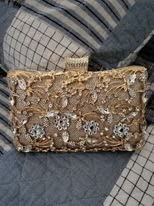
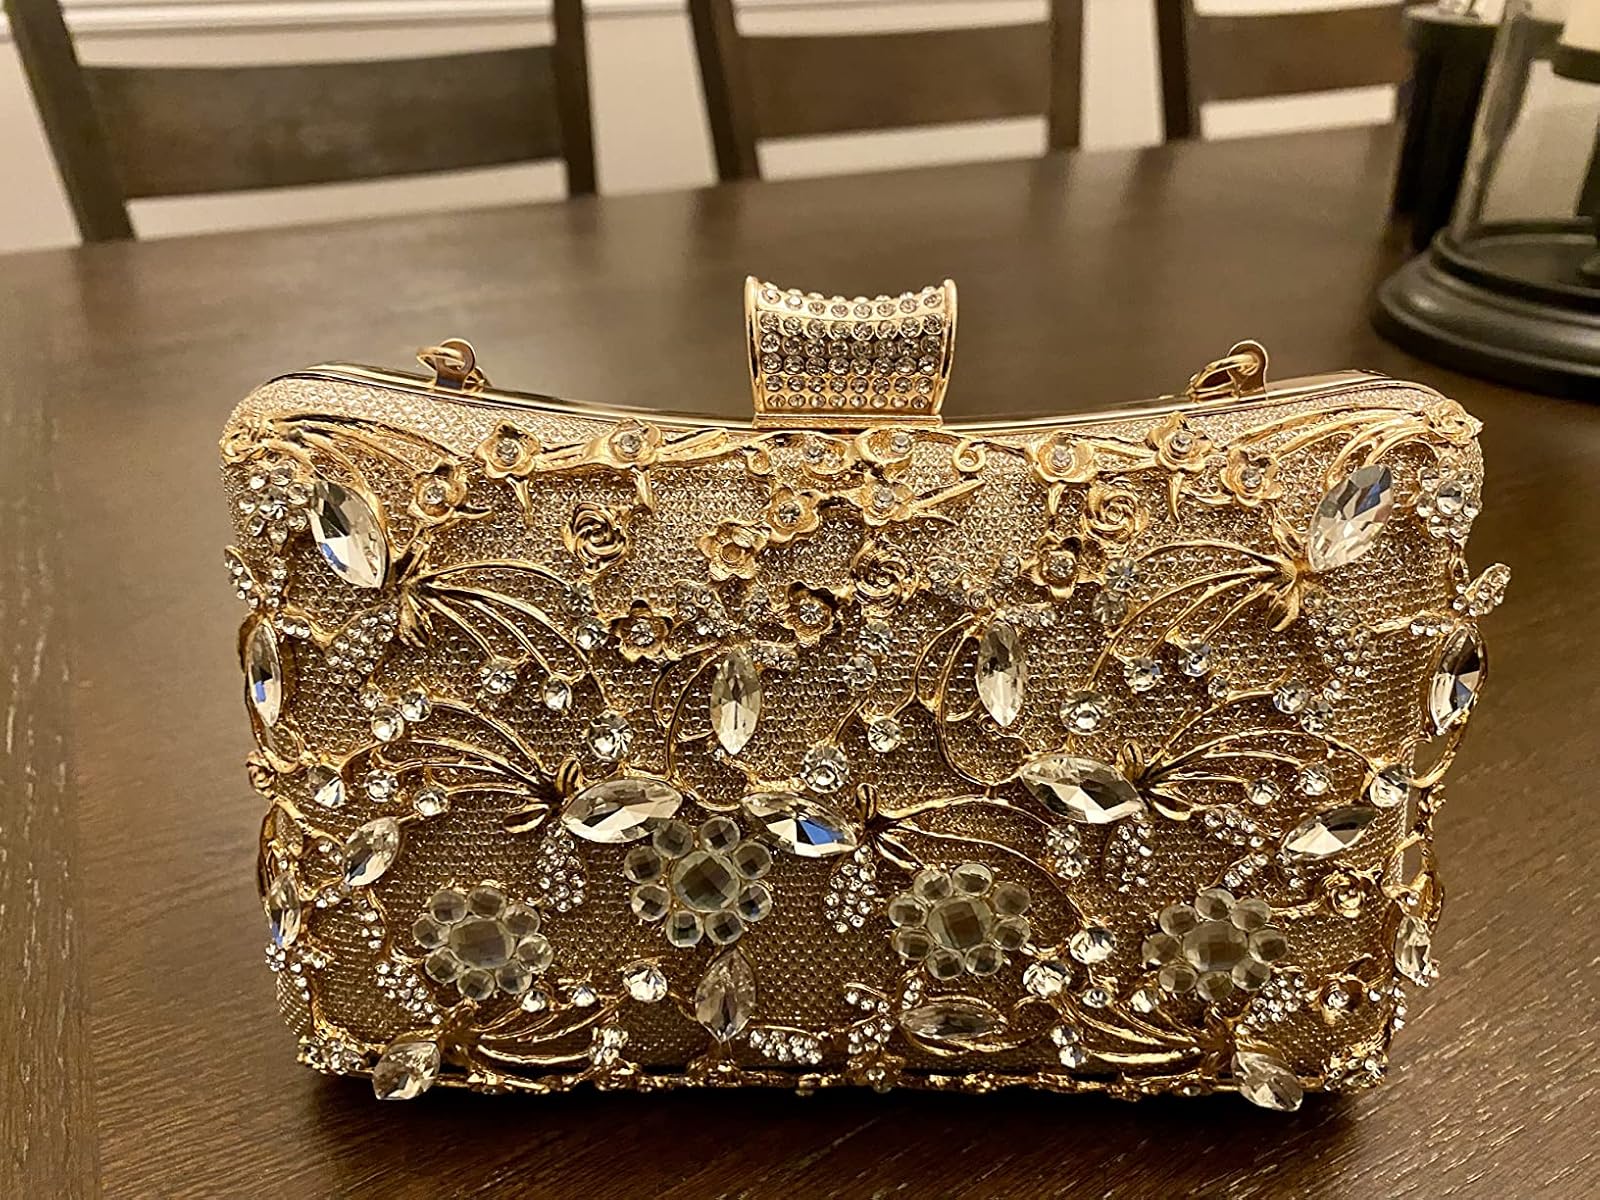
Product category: accessories_handbag
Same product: yes